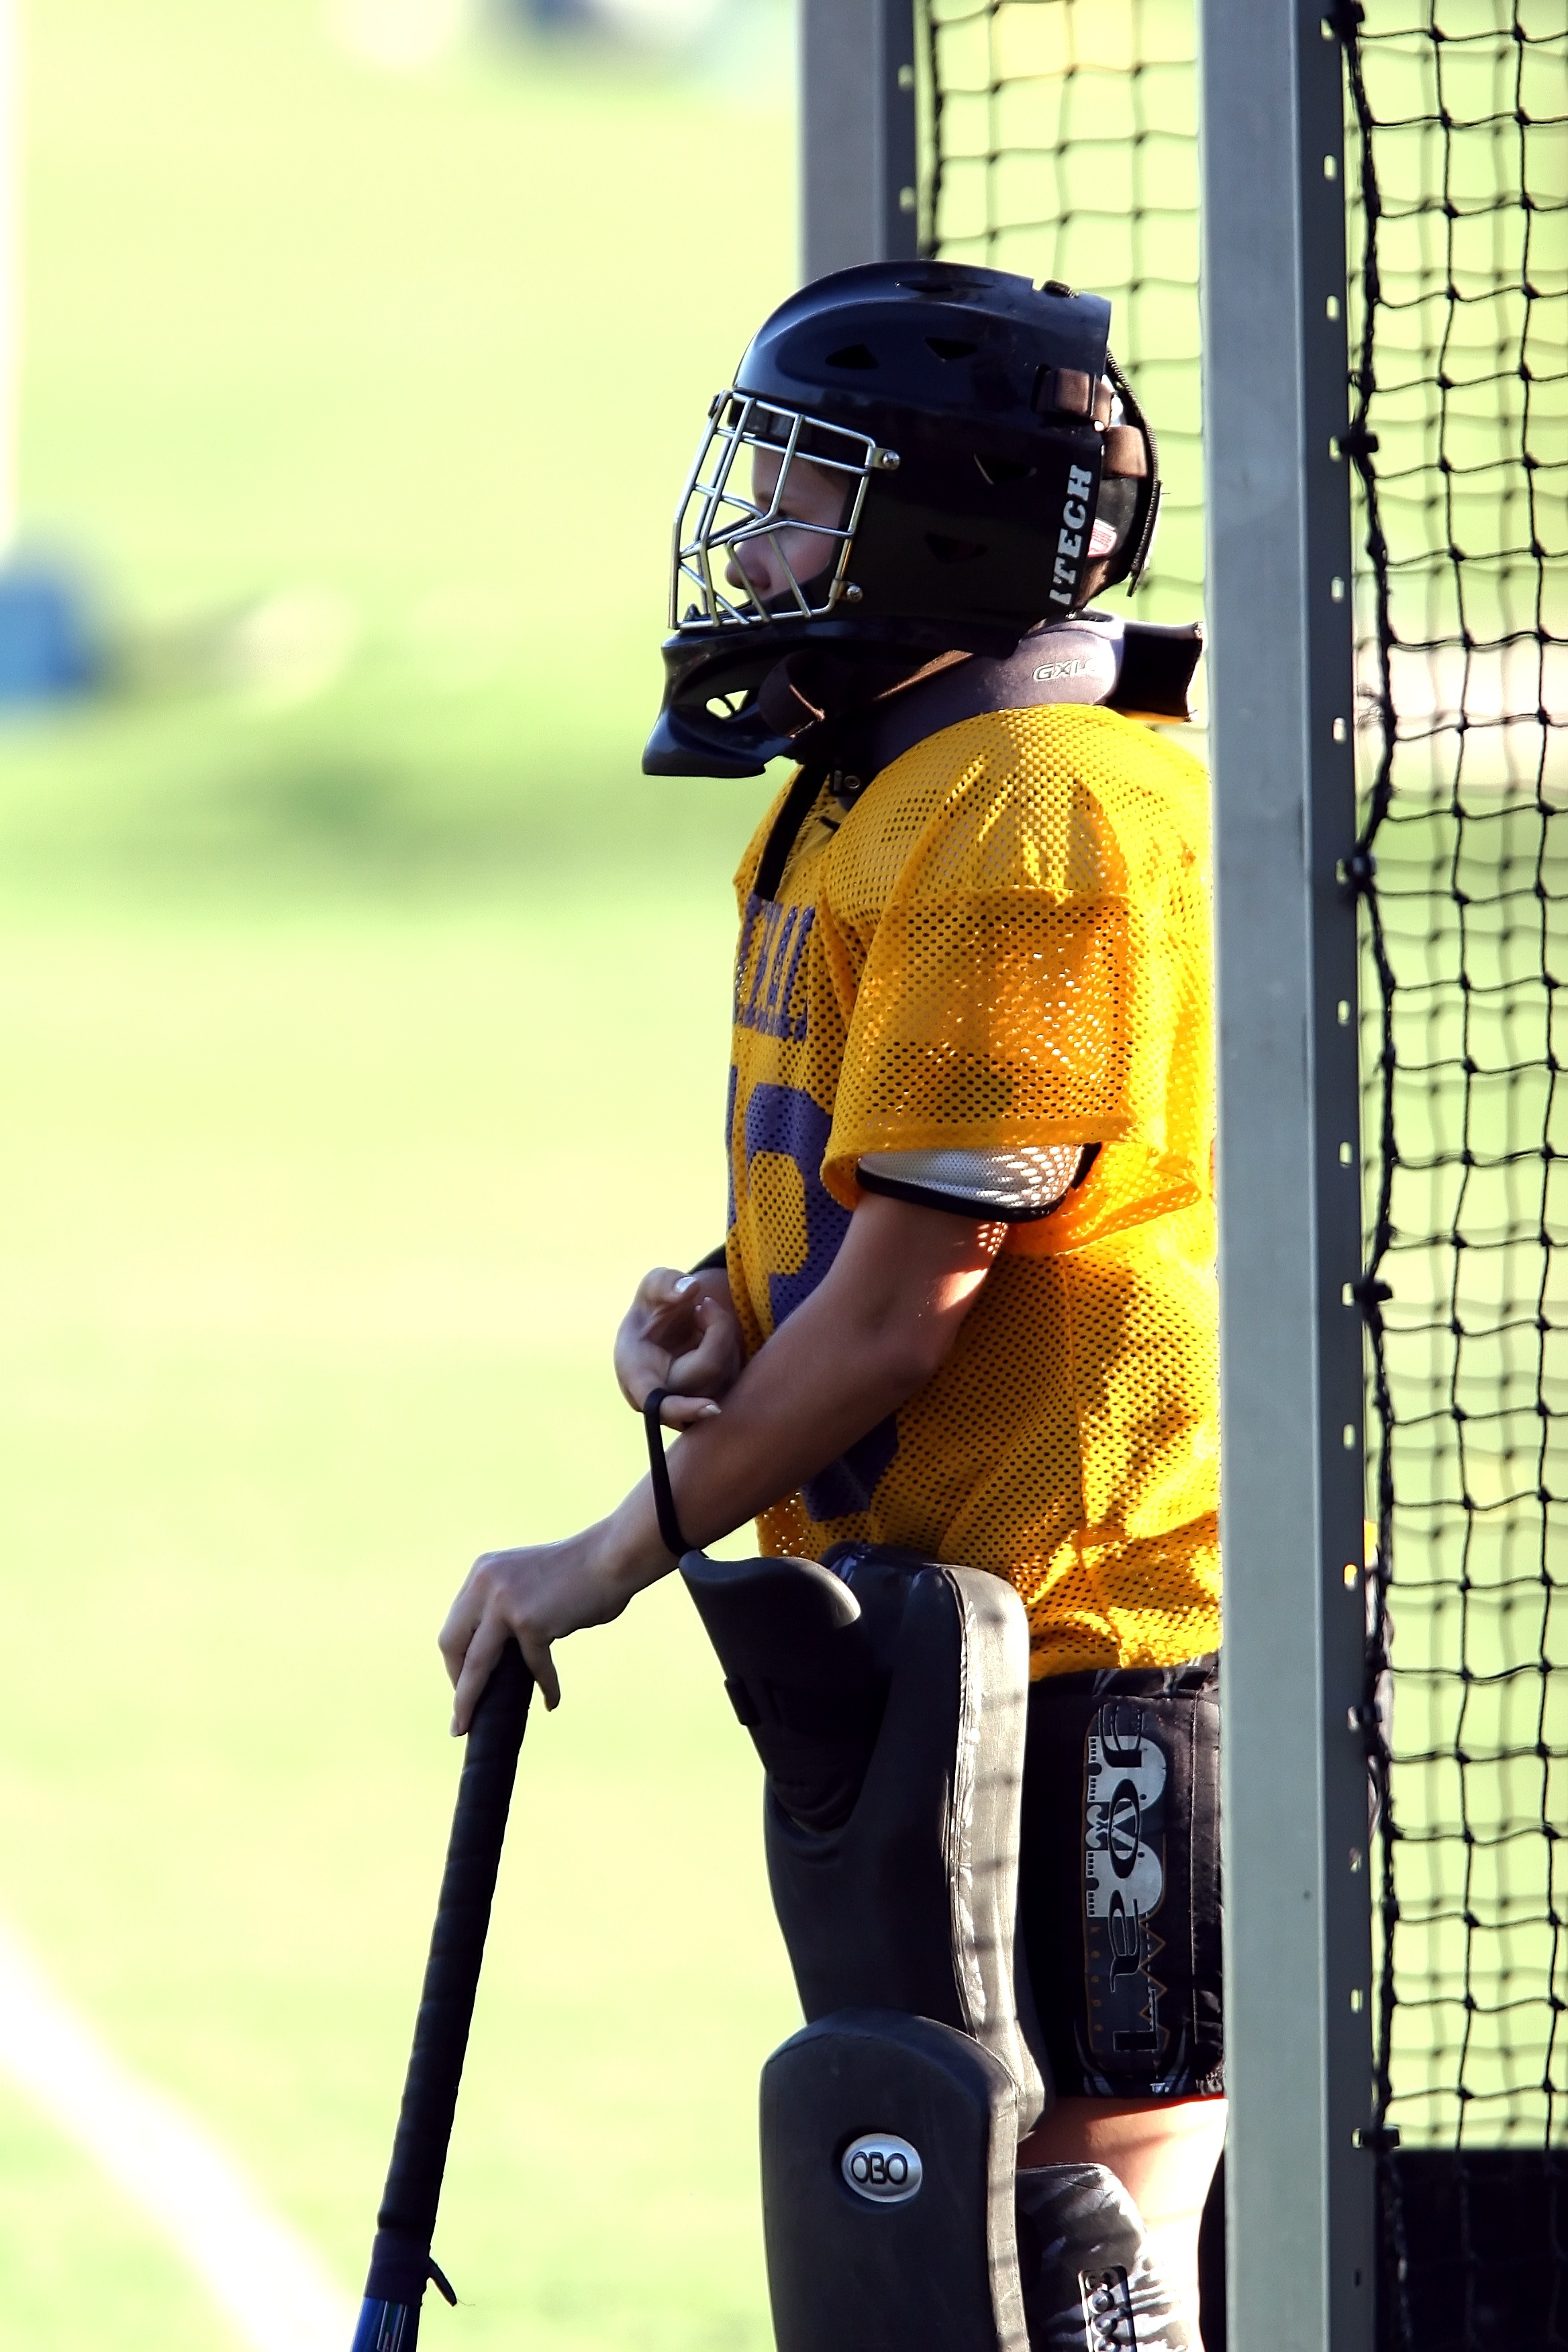
glove, sport, game, female, equipment, player, competition, girls, sports, helmet, net, uniform, athlete, stick, goalie, goalkeeper, ball game, field hockey, goal tender